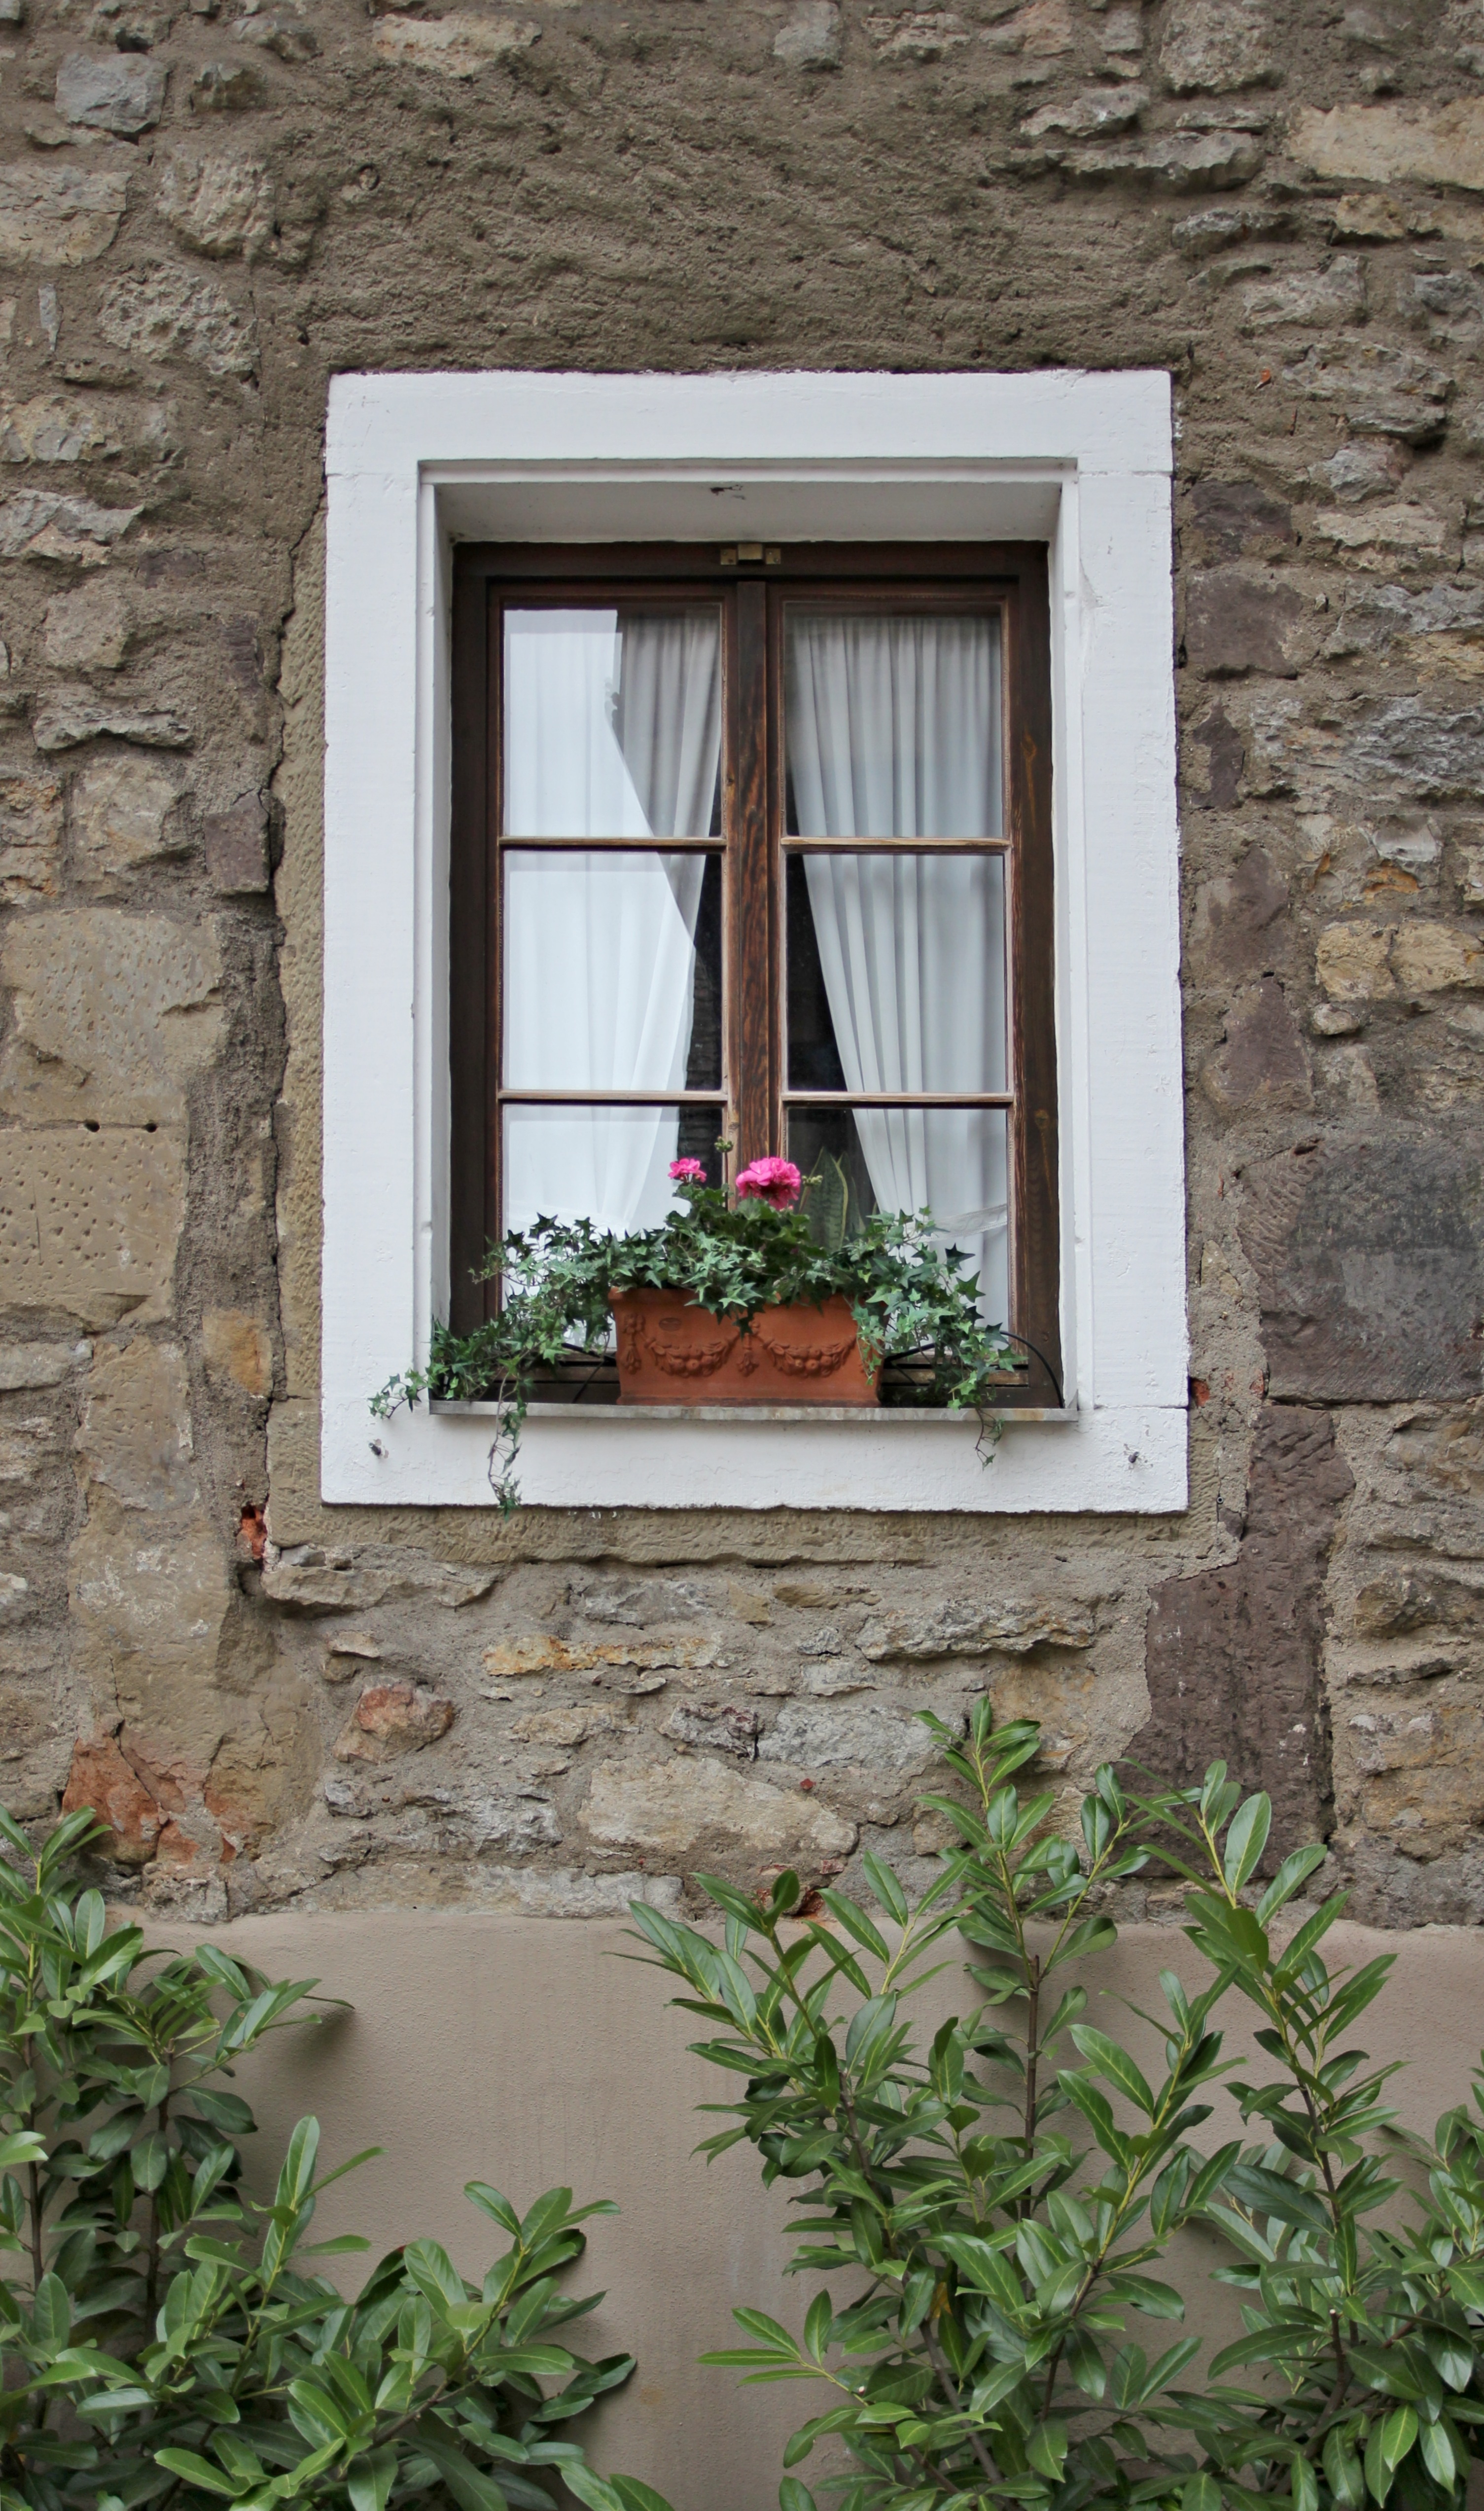
architecture, house, window, old, home, wall, stone, porch, cottage, backyard, romance, facade, property, garden, interior design, courtyard, estate, yard